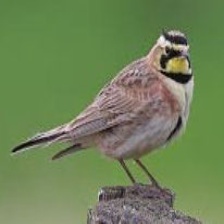
Species: HORNED LARK
Scientific name: EREMOPHILA ALPESTRIS